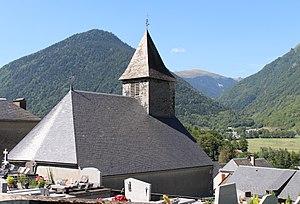
Église Saint-Just et Saint-Pasteur de Grézian (Hautes-Pyrénées)
La liste des églises des Hautes-Pyrénées recense de manière exhaustive les églises situées dans le département français des Hautes-Pyrénées.
L'église Saint-Just-et-Saint-Pasteur de Grézian est une église catholique du XIIᵉ siècle située à Grézian, dans le département français des Hautes-Pyrénées en France.
Bages
Grézian est une commune française située dans le département des Hautes-Pyrénées, en région Occitanie.